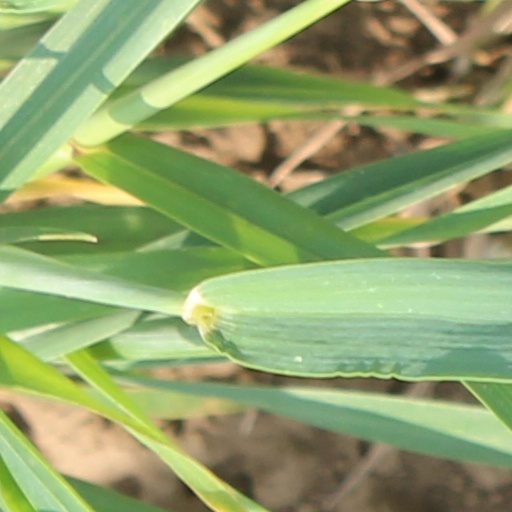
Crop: wheat